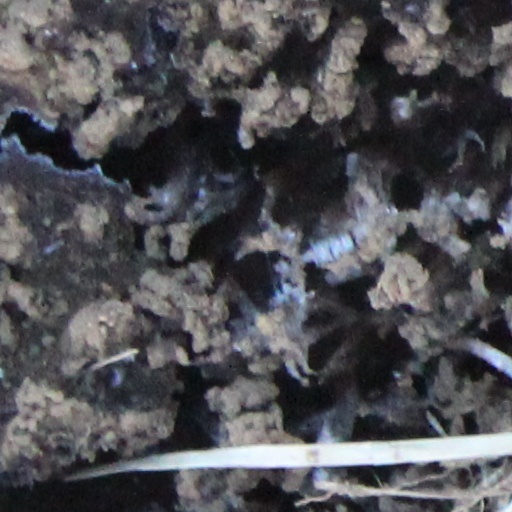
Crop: wheat